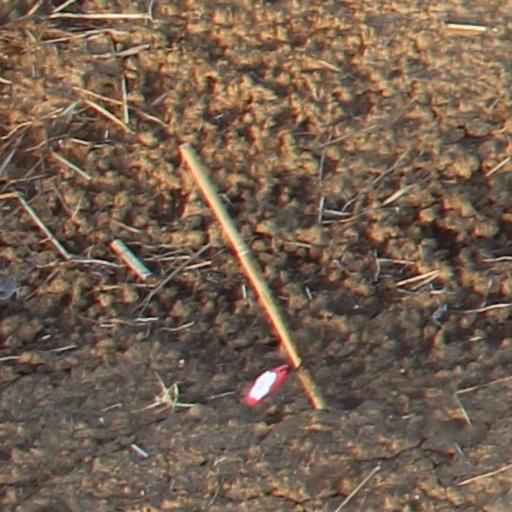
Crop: wheat